Gentian Lulani

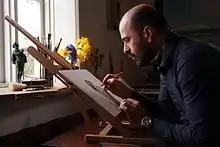
Gentian in his studio

Gentian Lulani, better known as Gentian (Shkoder, 1 December 1972) is an Albanian artist.